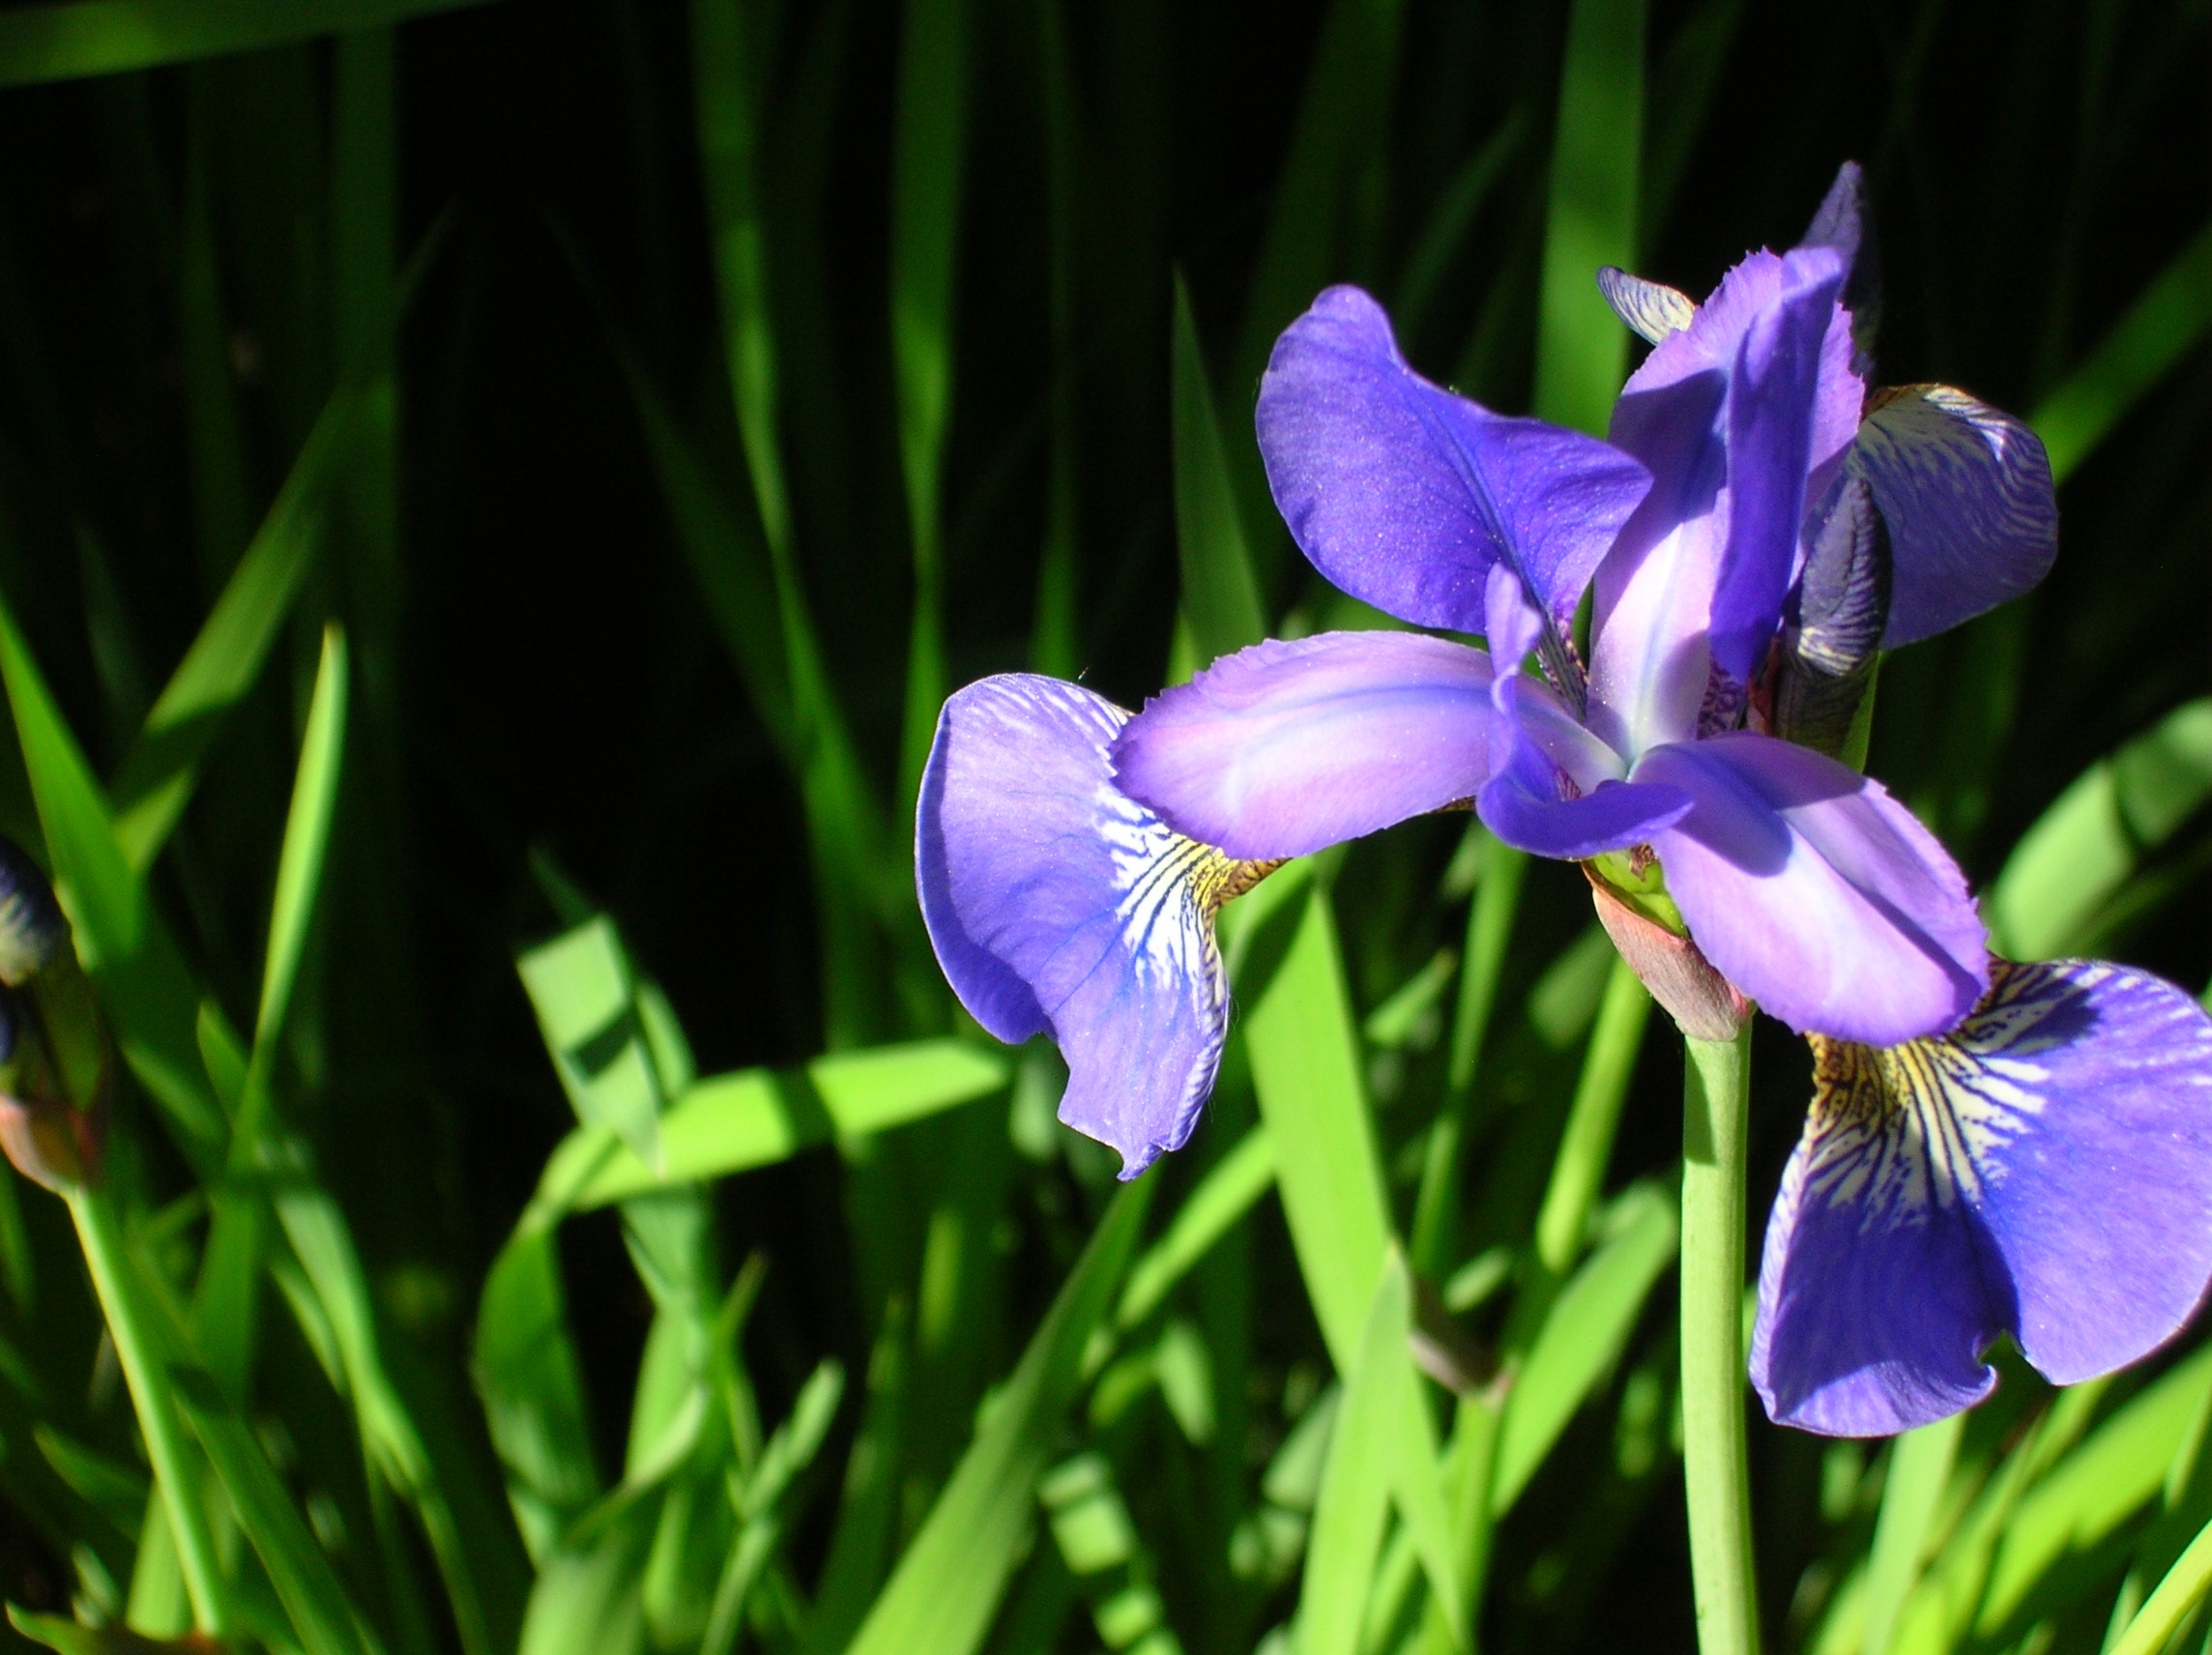
plant, flower, botany, garden, flora, wildflower, flowers, iris, eye, macro photography, flowering plant, a garden plant, flower summer, iris versicolor, land plant, iris family